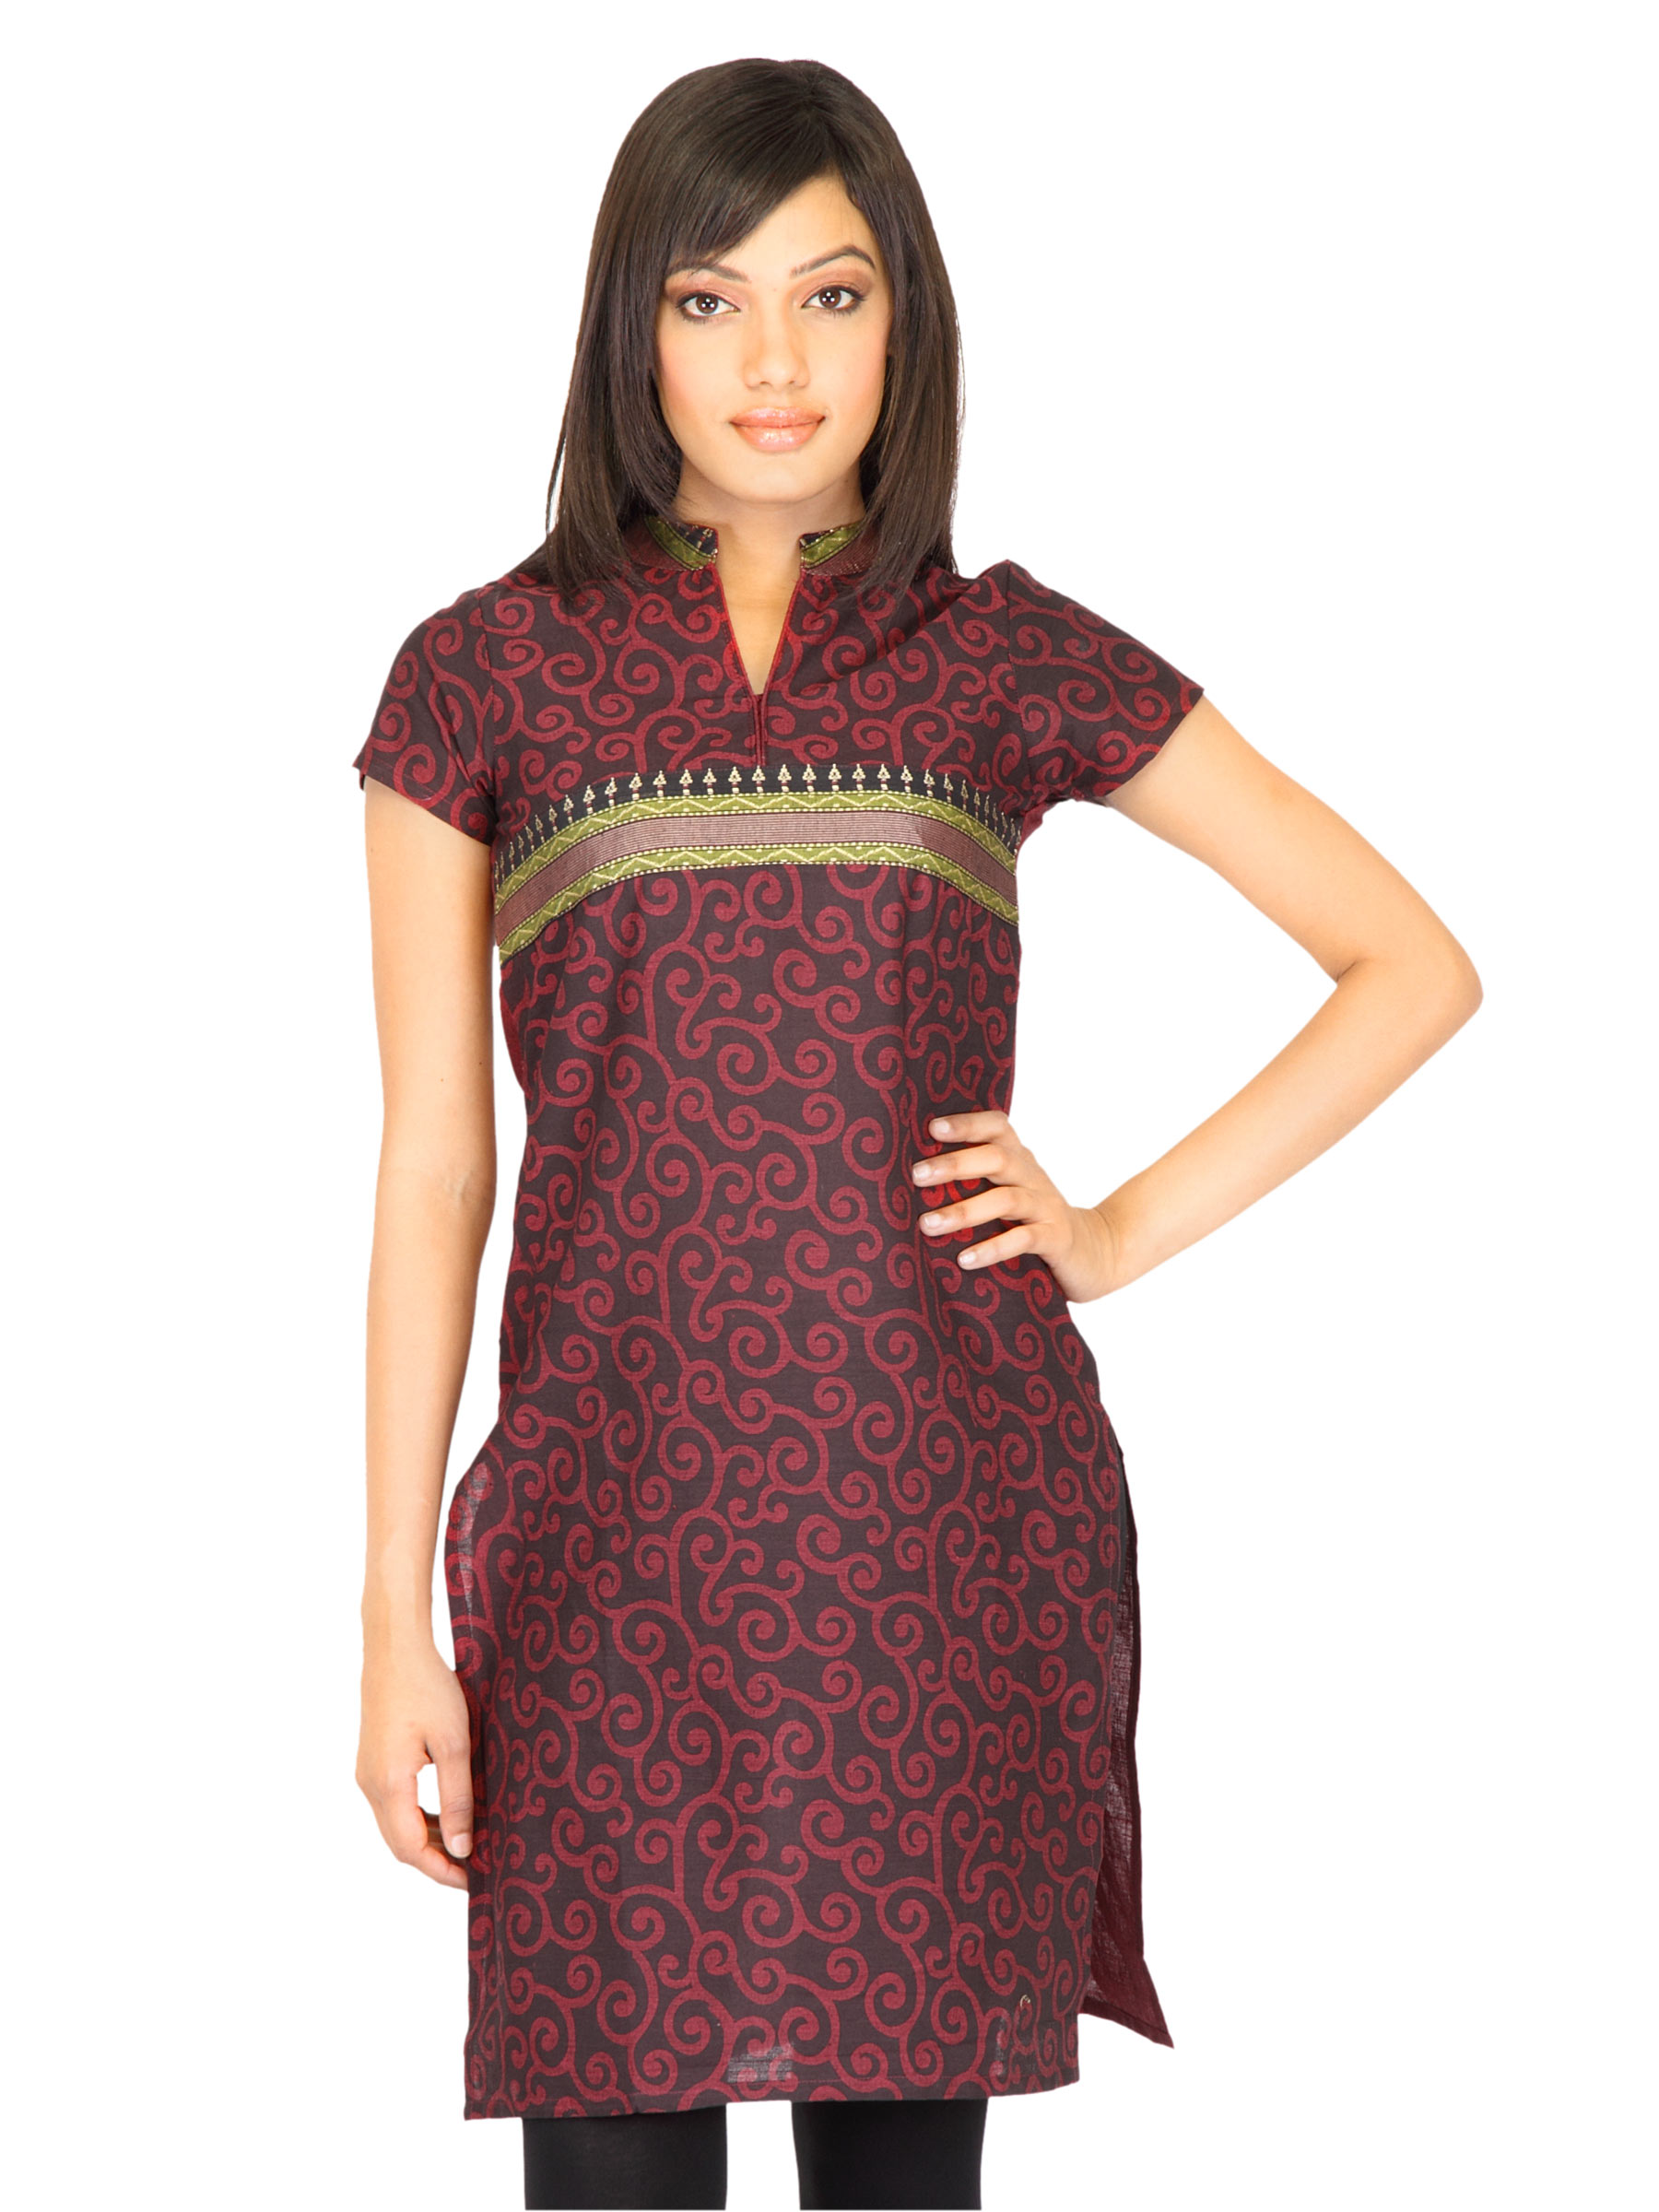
Vishudh Women Cotton Silk Maroon Kurtas
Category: Apparel / Topwear / Kurtas
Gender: Women
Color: Maroon
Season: Fall 2011
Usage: Ethnic